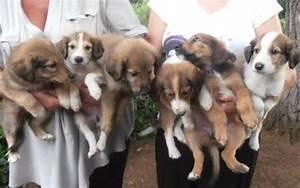
dog